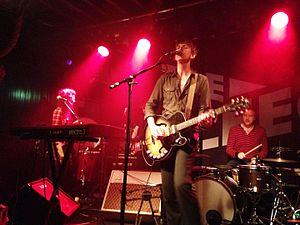
Picture of Shearwater concert in The Fleece, Bristol, May 2 2014
Shearwater est un groupe de rock indépendant américain, originaire d'Austin, au Texas. Il est formé en 1999 par le multi-instrumentiste et chanteur Jonathan Meiburg. Le style musical du groupe est notable pour son imagerie basée ses chansons mélodiques et la voix de Meiburg.